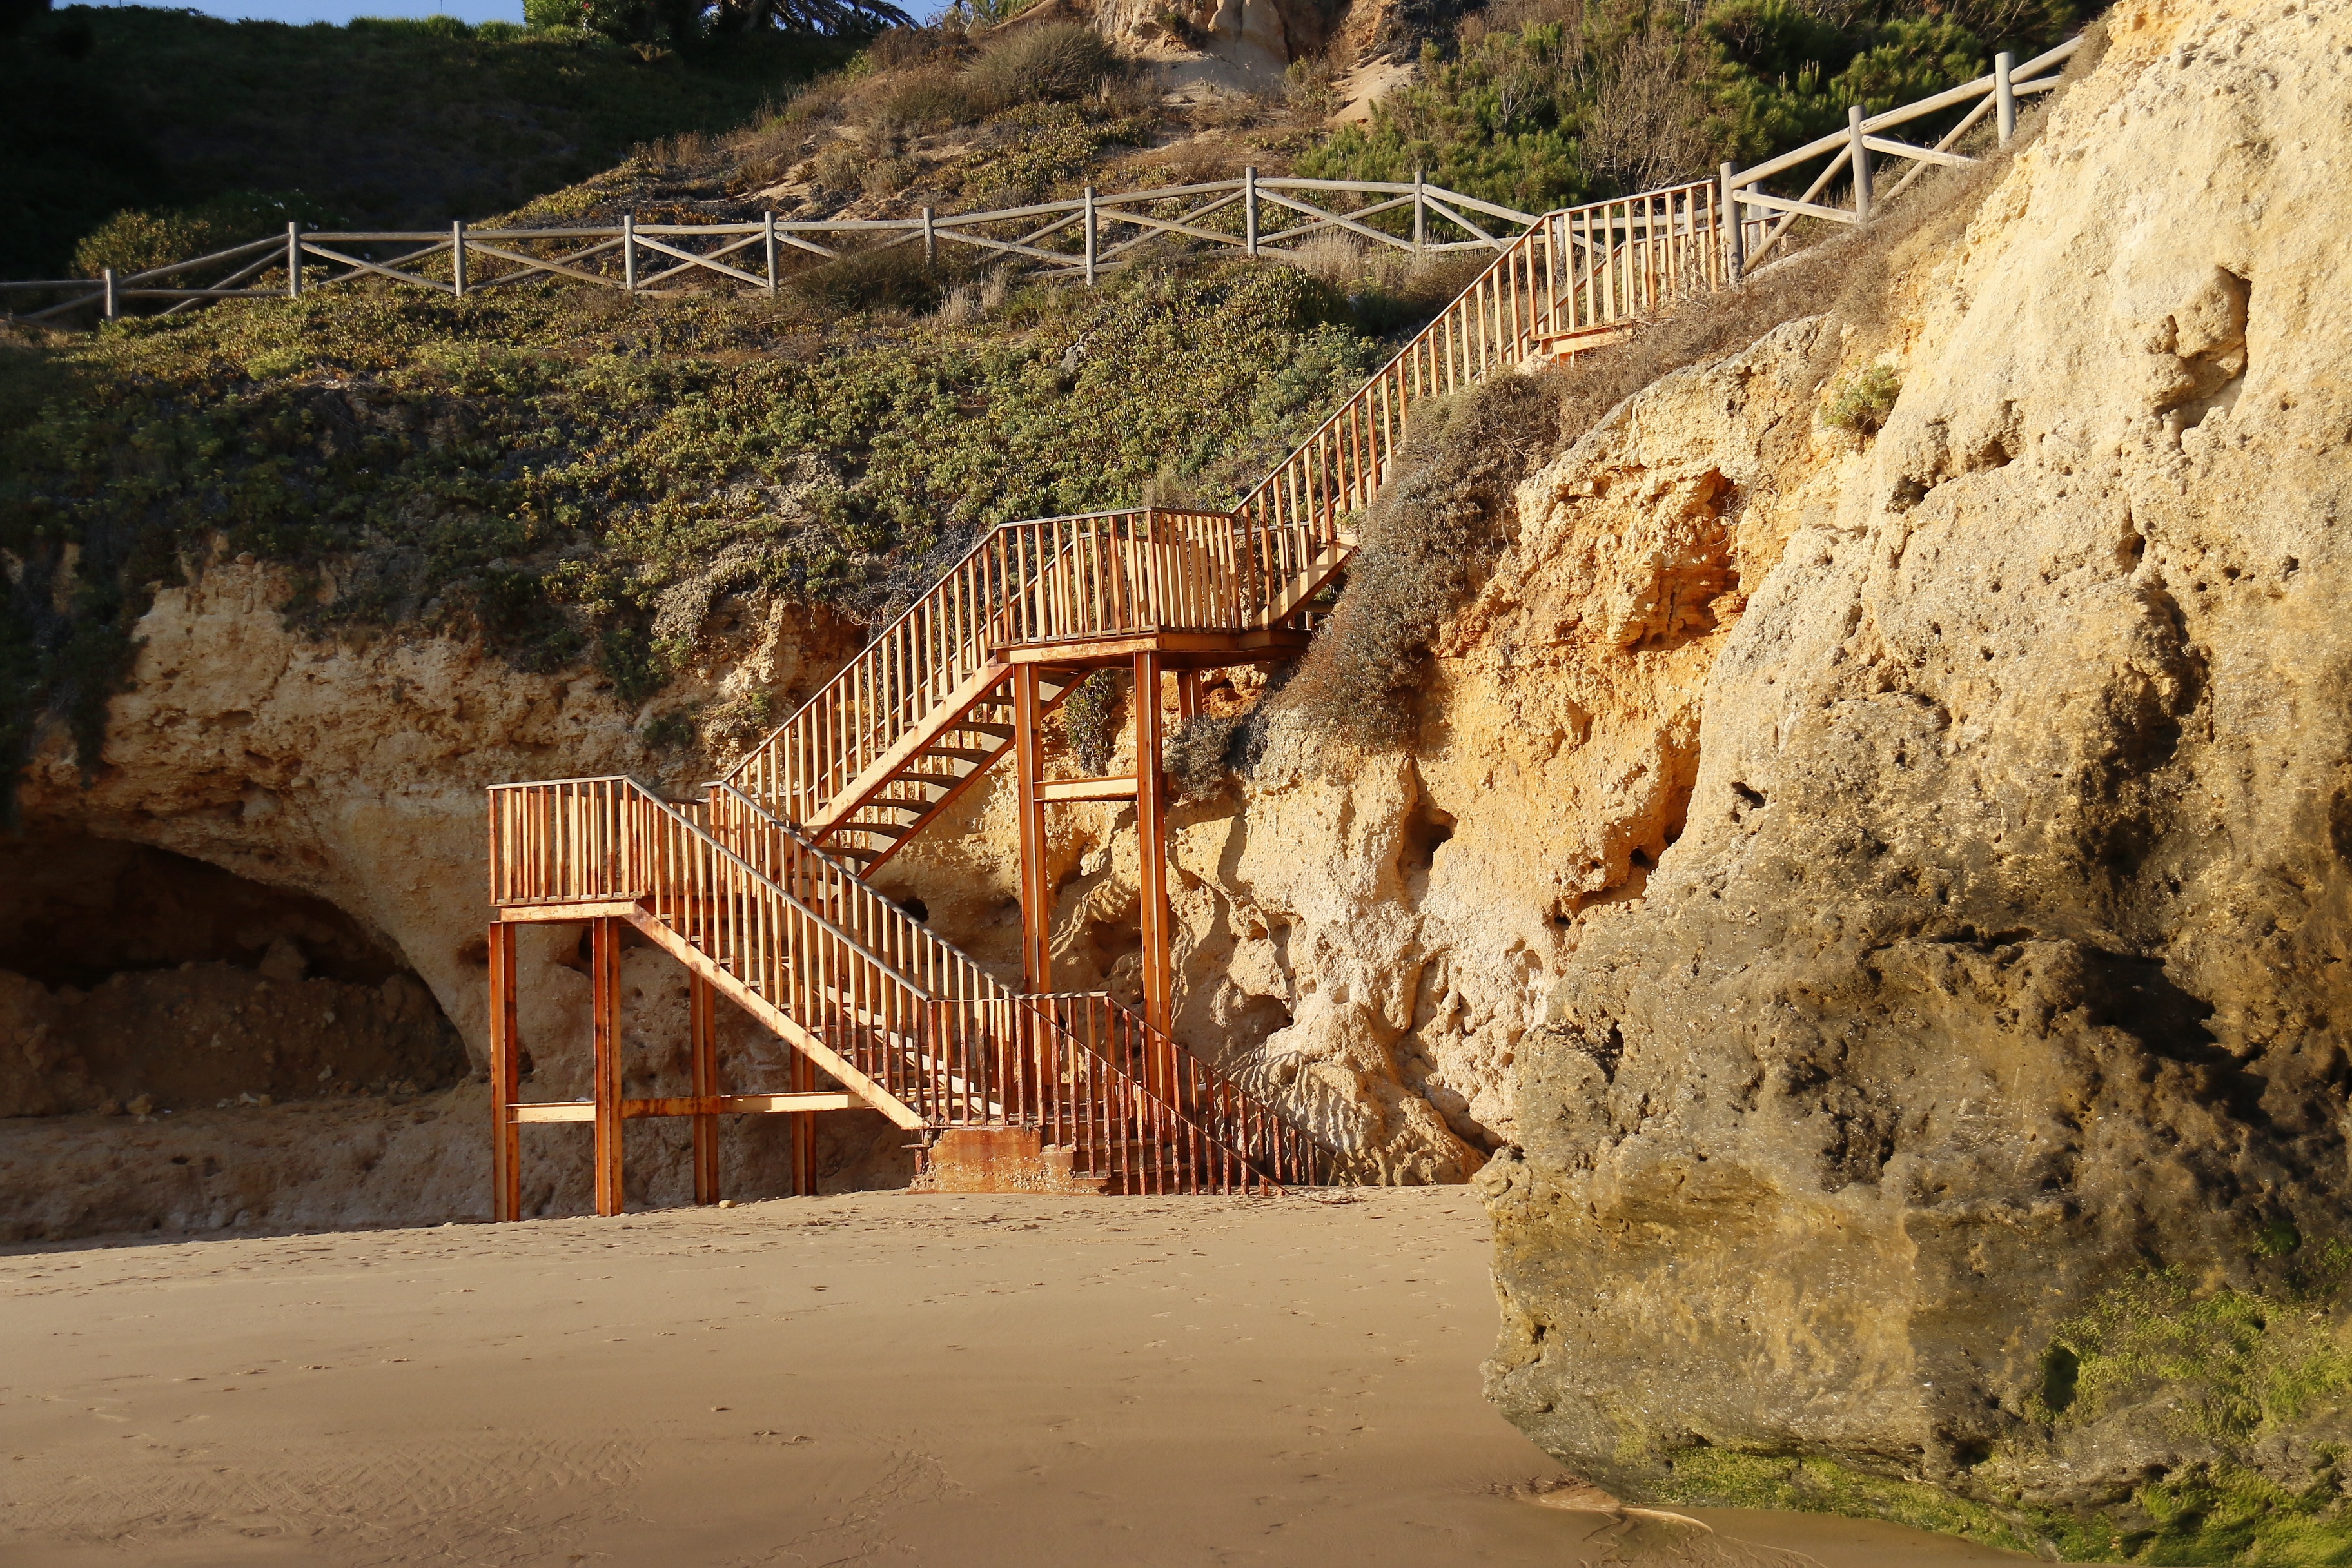
beach, bridge, wall, rocks, stairs, holidays, wadi, ancient history, costa vicentina, beach access, geological phenomenon